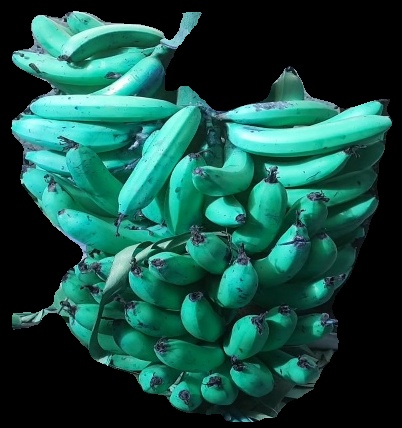
Variety: pachbale
Grade: grade3